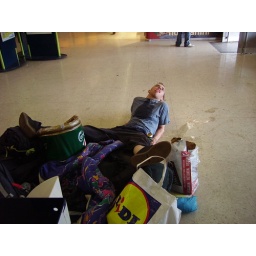
Bridson collapsed on the floor of Derby train station surrounded by Beer!